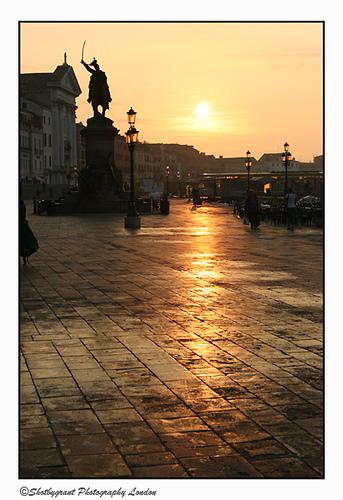
Weather: rain or strom